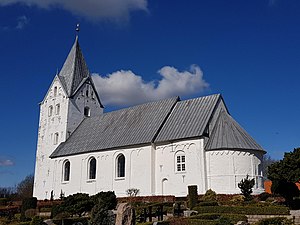
Spandet Kirke
Spandet Kirke
Spandet Kirke
Spandet Kirke ligger i landsbyen Spandet, ca. 11 km SØ for Ribe.